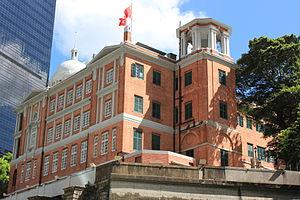
L'ancienne mission française ou maison des Missions étrangères de Paris est un édifice monumental de Hong Kong situé sur la Government Hill en plein cœur de Hong Kong. La maison doit son nom à la Société des Missions étrangères de Paris qui l'a reconstruite en 1915-1917 et l'a vendue en 1953 au gouvernement de Hong Kong. Elle a abrité la cour d'appel de Hong Kong de 1997 à 2015.